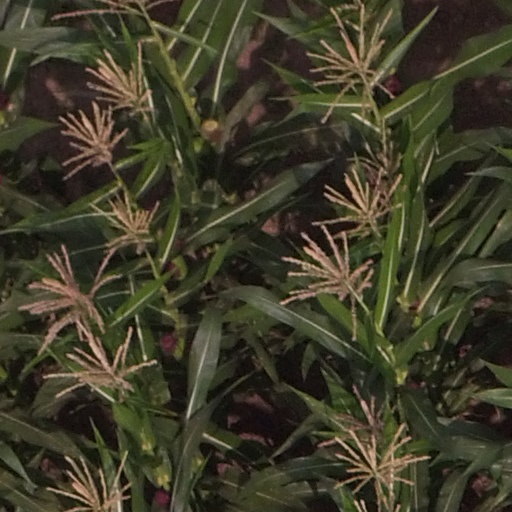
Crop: maize; corn